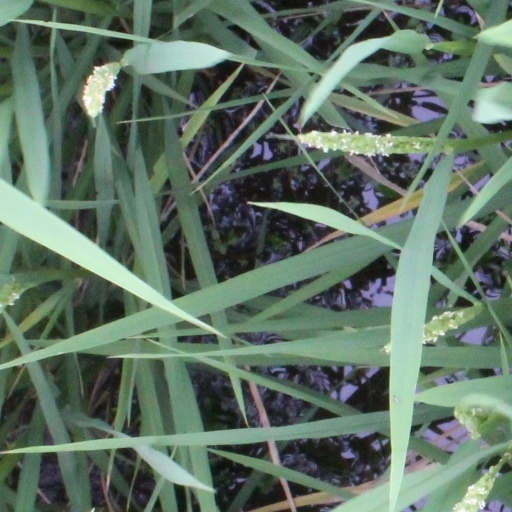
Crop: rice